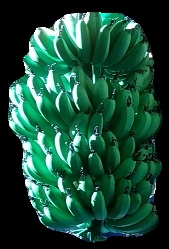
Variety: pachbale
Grade: grade1